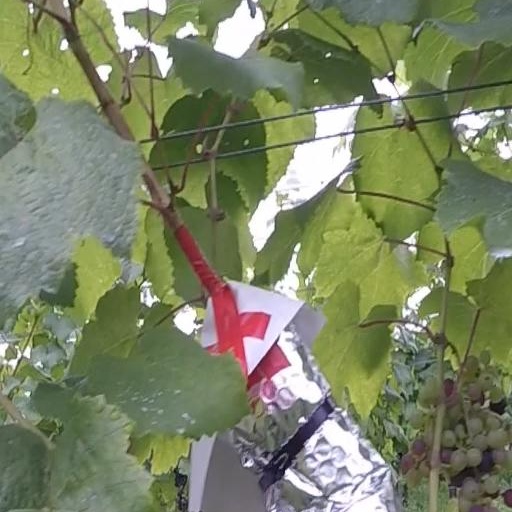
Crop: grape